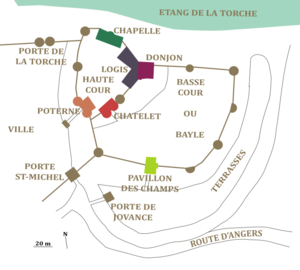
Plan du château de Châteaubriant restituant son état au XVème siècle.
Le château de Châteaubriant est un château fort médiéval fortement remanié à la Renaissance, situé à Châteaubriant dans le département français de la Loire-Atlantique en région Pays de la Loire